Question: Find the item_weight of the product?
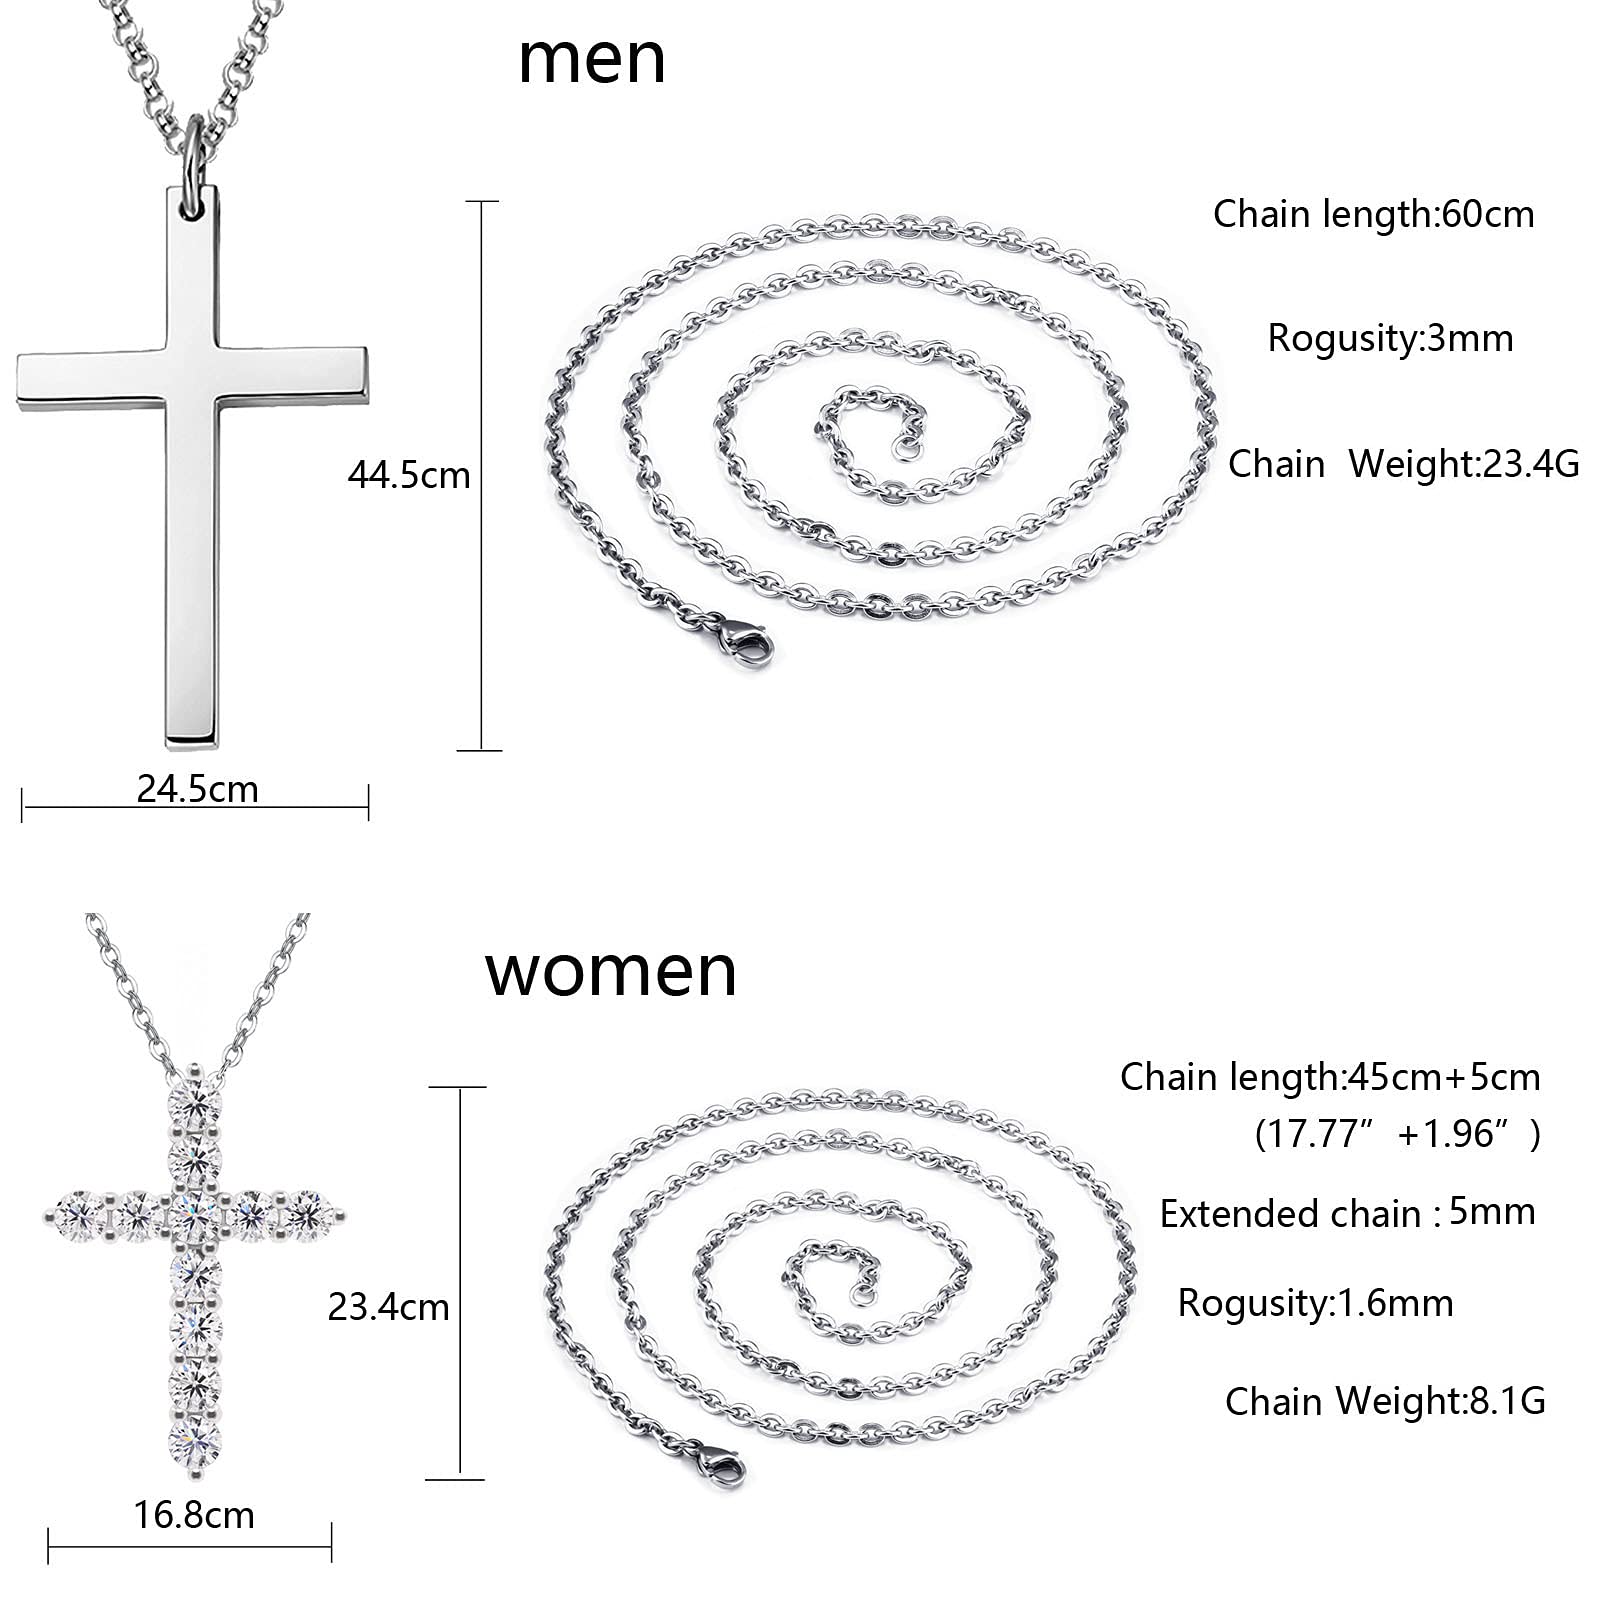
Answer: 8.1 gram